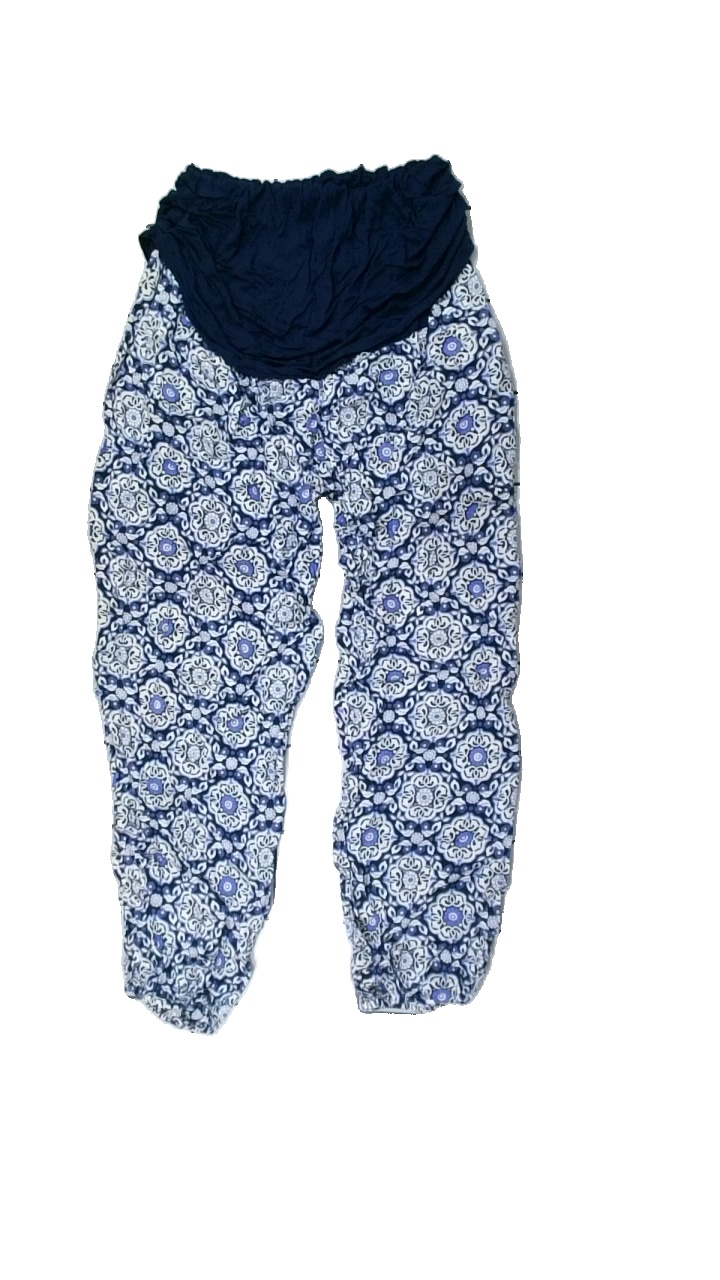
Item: Trousers (Ladies)
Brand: Heartbeats
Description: pösiga byxor med blommor i ett mönster
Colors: White, Blue
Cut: Regular
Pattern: Geometric print
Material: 100% viscose
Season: All
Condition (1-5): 5
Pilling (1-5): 5
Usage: Reuse
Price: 50-100